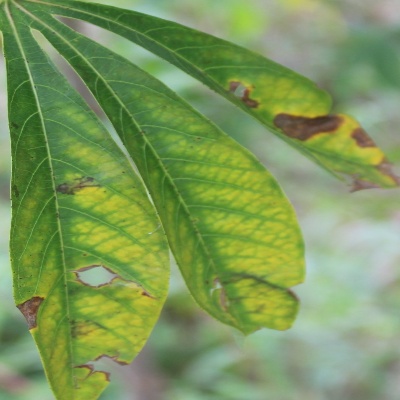
Crop: Cassava
Condition: brown spot